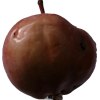
Label: Apple 18